Ana García Armada

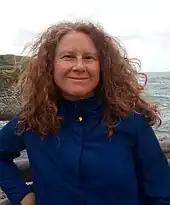
García in 2020

Ana García Armada is a Spanish electrical engineer specializing in Wireless communication, especially involving multi-carrier and multi-antenna communications, signal processing, and orthogonal frequency-division multiplexing. She is a professor at Charles III University of Madrid.